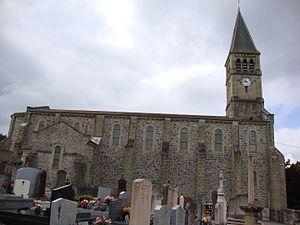
Chénelette (Rhône, Fr) église.
Chénelette est une commune française, située dans le département du Rhône en région Auvergne-Rhône-Alpes.